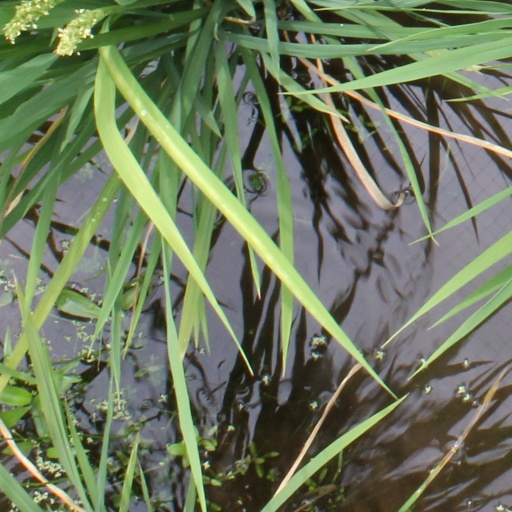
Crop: rice